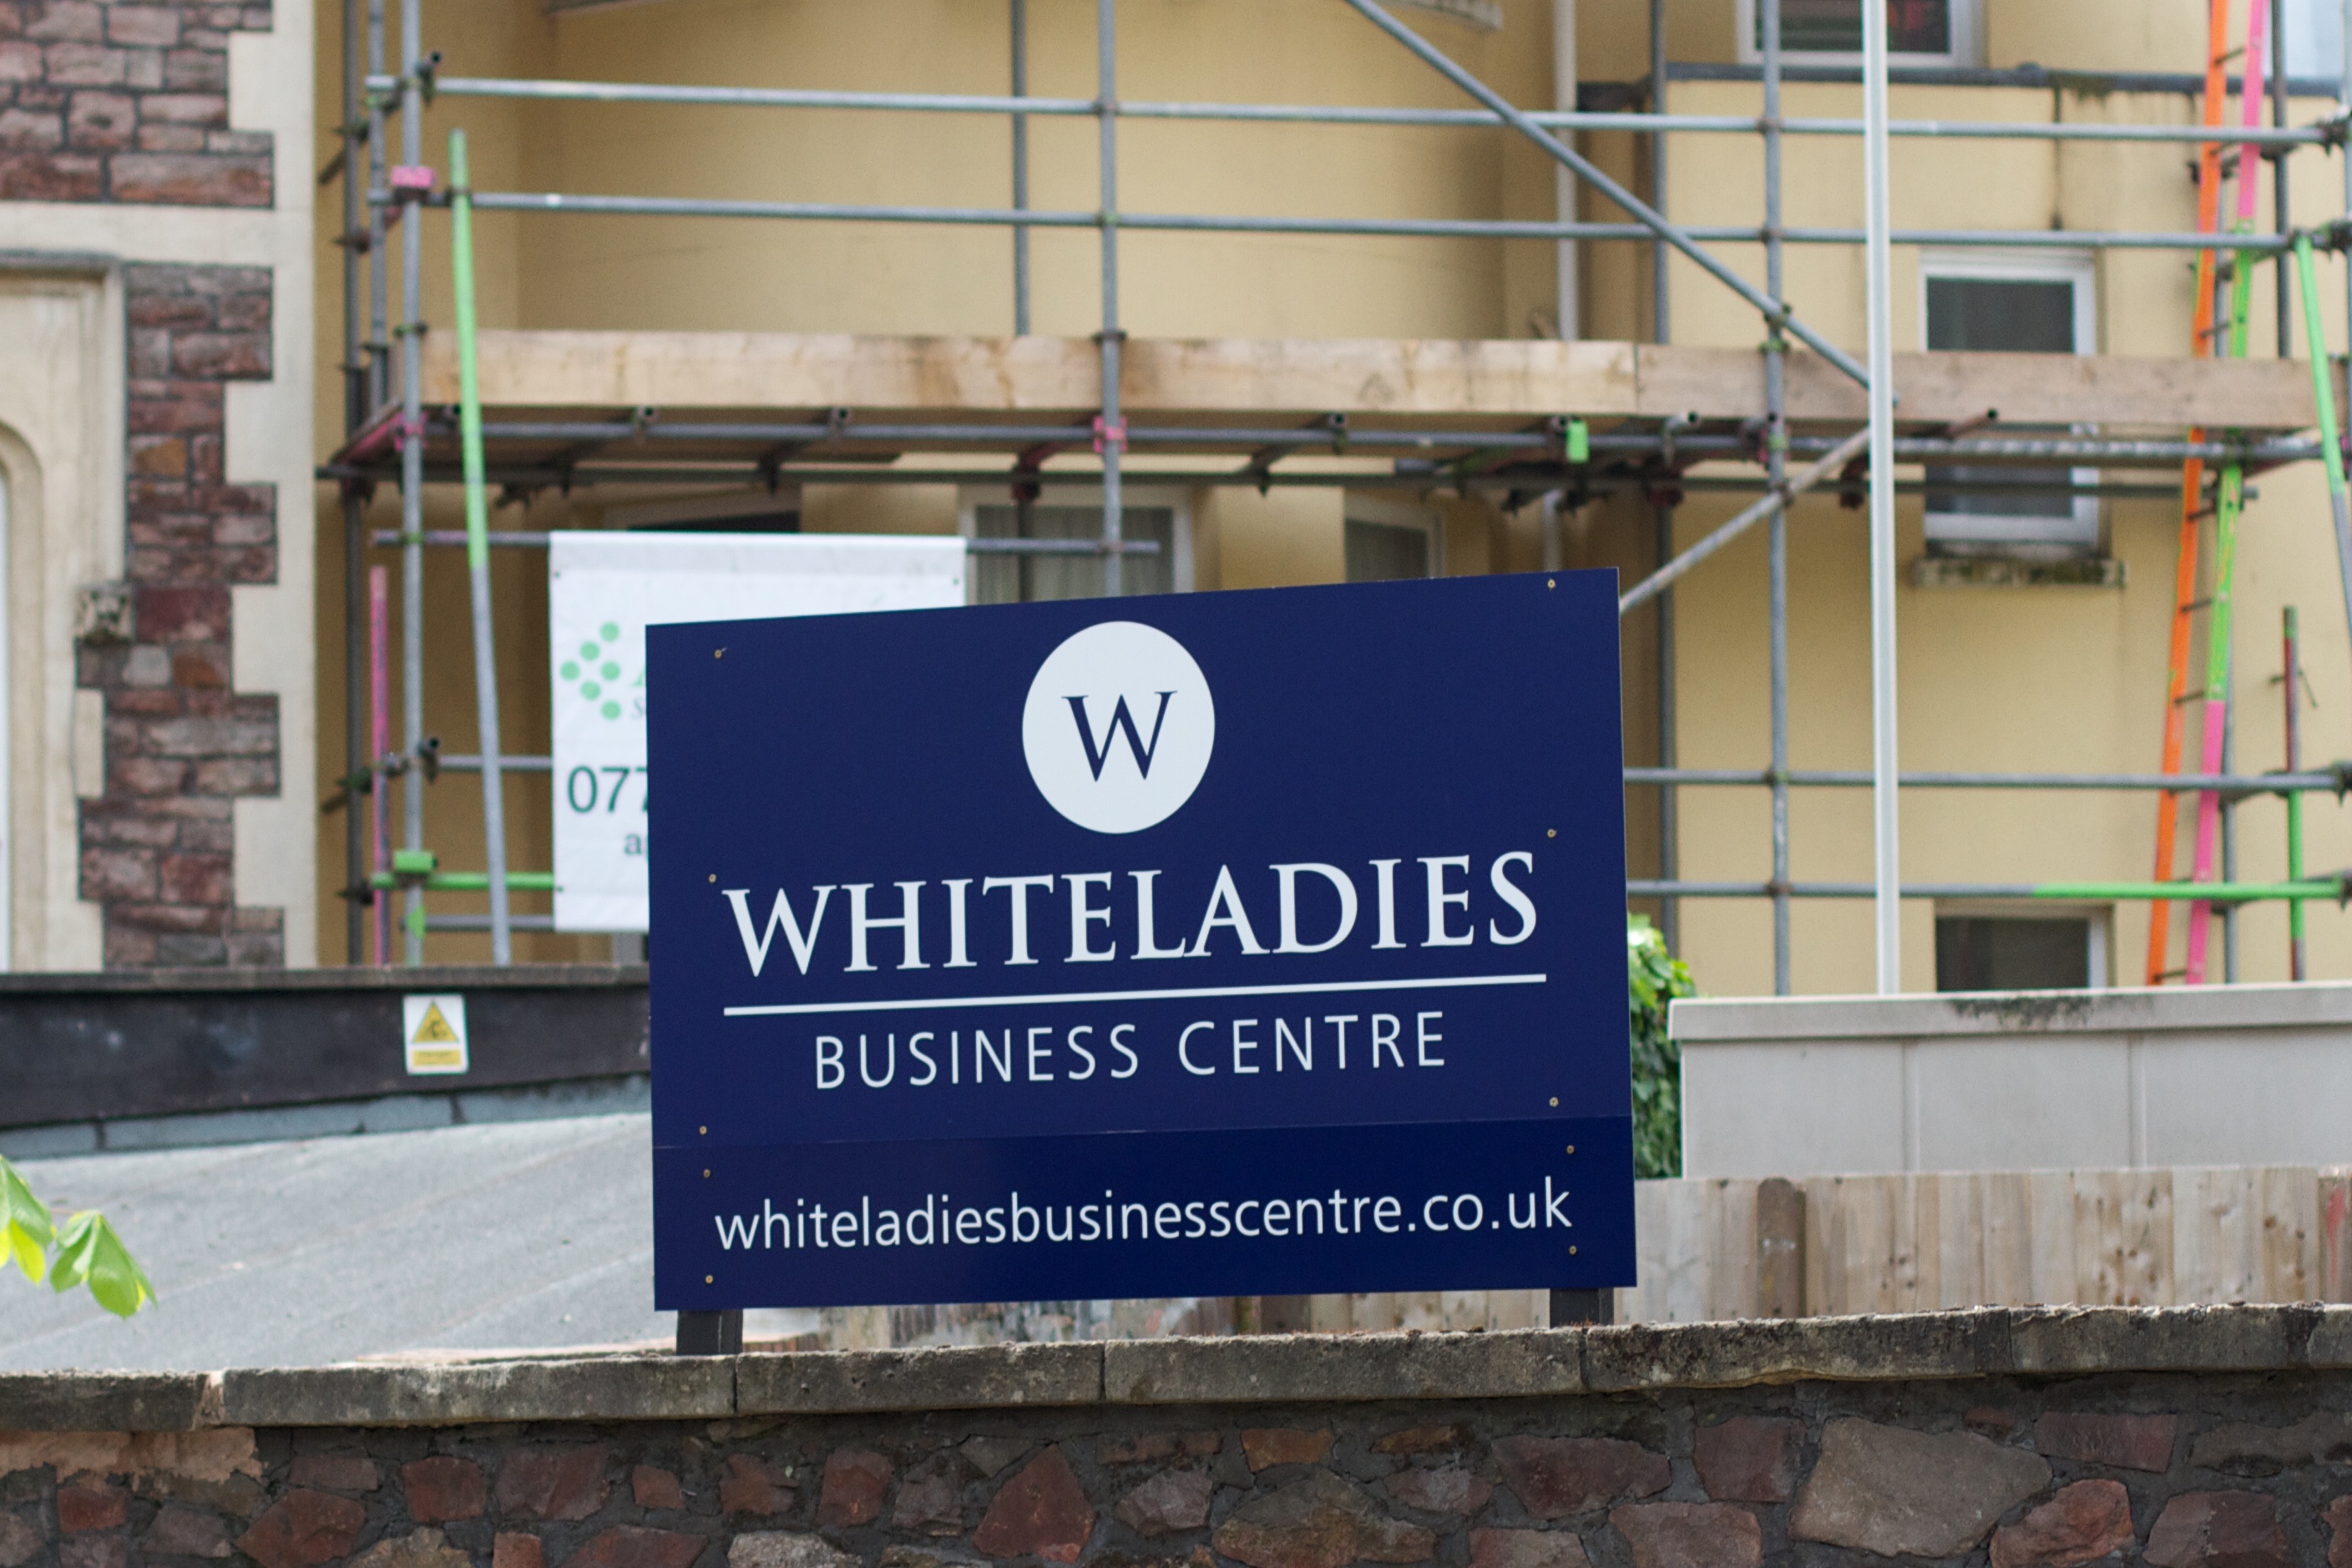
advertising, sign, banner, street sign, signage